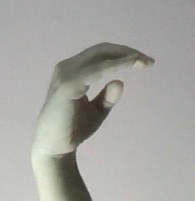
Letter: jeem